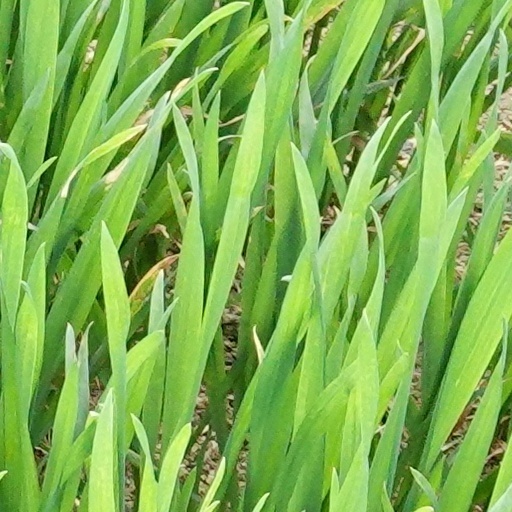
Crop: wheat